The Golden Legend (cantata)

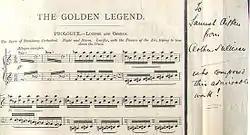
Page from a proof score of "The Golden Legend" signed by Sullivan, 1886

Only weeks before Sullivan began composing "The Golden Legend" in the spring of 1886, Franz Liszt visited London. Sullivan had met Liszt many years earlier in Leipzig, when Sullivan was a student there, and he now escorted the older composer to functions given in his honour. During this visit, Liszt's music was heard in London, including his sacred cantata, "The Legend of St Elisabeth". Liszt had, in 1874, set the prologue of "The Golden Legend" as "Die Glocken des Strassburger Münsters", and some commentators assert that the influence of Liszt, and particularly of these two works, is discernible in Sullivan's cantata.